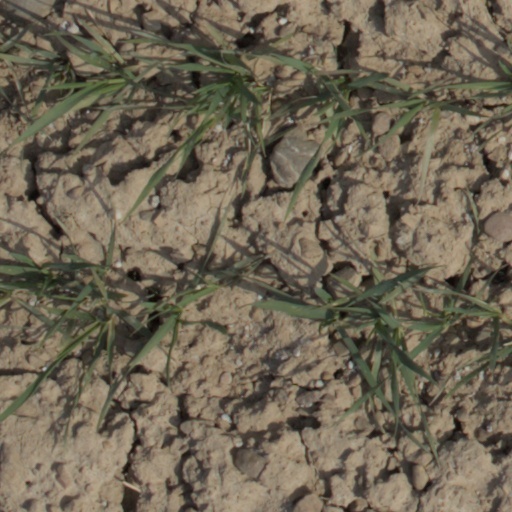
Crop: wheat